War crime

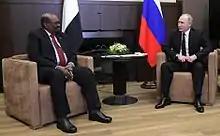
Former Sudanese President Omar al-Bashir (left) and Russian President Vladimir Putin (right), both charged by the ICC for war crimes

On July 1, 2002, the International Criminal Court (ICC), a treaty-based court located in The Hague, came into being for the prosecution of war crimes committed on or after that date. Several nations, most notably the United States, China, Russia, and Israel, have criticized the court. The United States still participates as an observer. Article 12 of the Rome Statute provides jurisdiction over the citizens of non-contracting states if they are accused of committing crimes in the territory of one of the state parties.